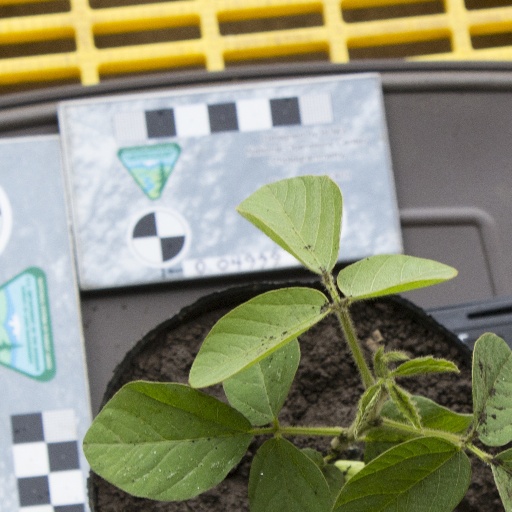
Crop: soybean